UEFA Euro 2008

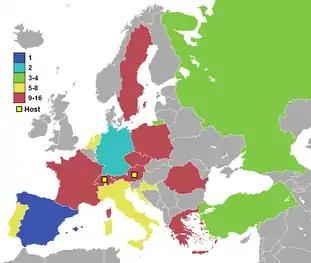
Performance of the participating countries during Euro 2008

The teams finishing in the top two positions in each of the four groups progressed to the quarter-finals, while the bottom two teams were eliminated from the tournament.